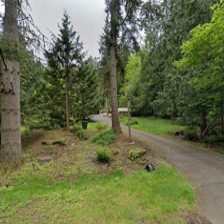
Label: streetView